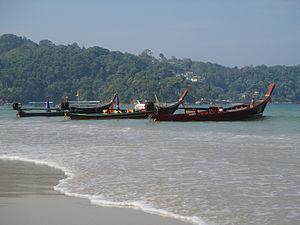
La mer d'Andaman est une mer tributaire de l'océan Indien, bordant les côtes de la Birmanie, de la Thaïlande, du territoire indien des îles Andaman-et-Nicobar et de l'Indonésie. Outre ses bordures terrestres, elle est limitée à l'ouest par le golfe du Bengale, au sud par le détroit de Malacca et la pointe septentrionale de l'île de Sumatra.